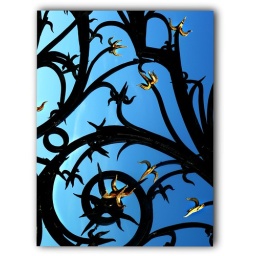
Just liked the shapes against the blue sky !